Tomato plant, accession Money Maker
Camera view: horizontal (90 deg, fisheye); turntable rotation: 330 degrees
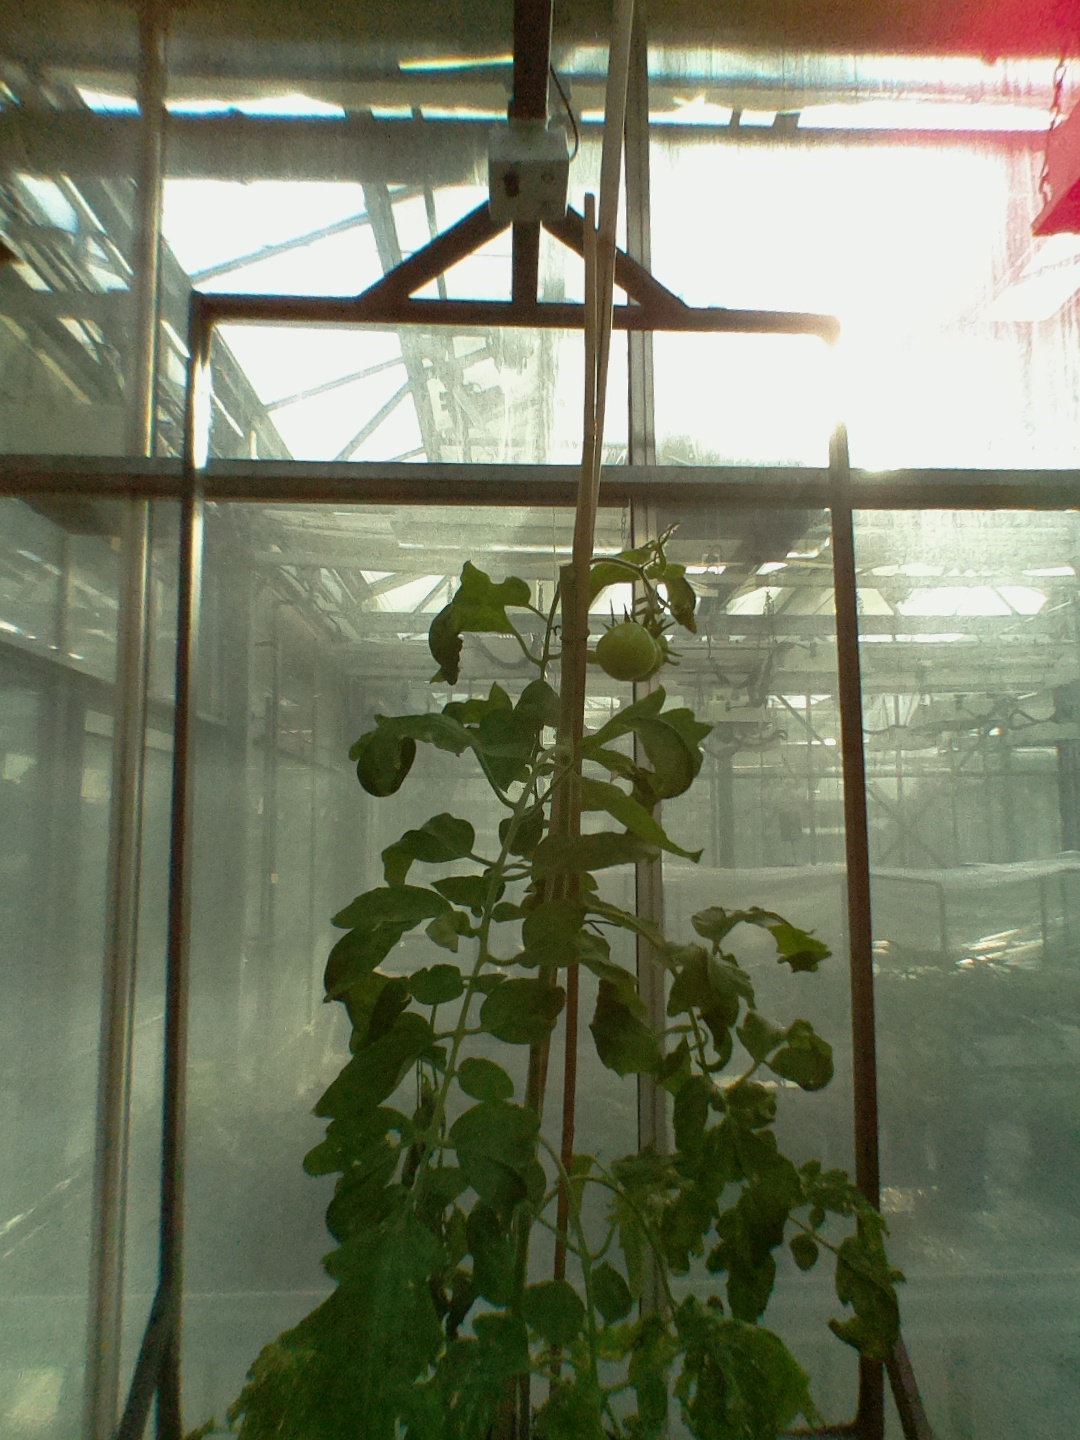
BBCH growth stage 73: 30%-40% of final fruit size